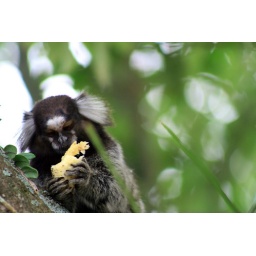
Sagui Monkey eating fruit on Sugarloaf Mountain in Rio de Janerio Brazil.Taken with Canon EOS Rebel XTi.